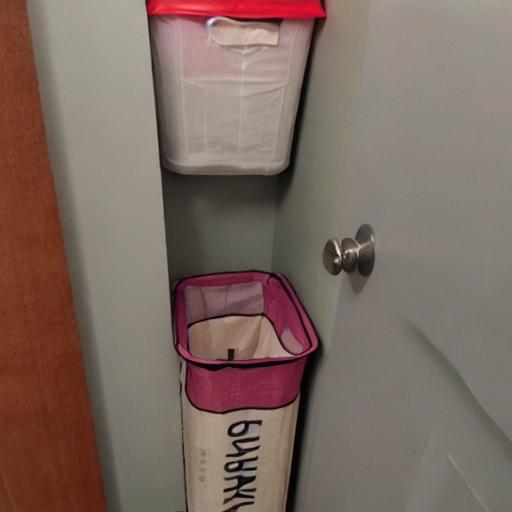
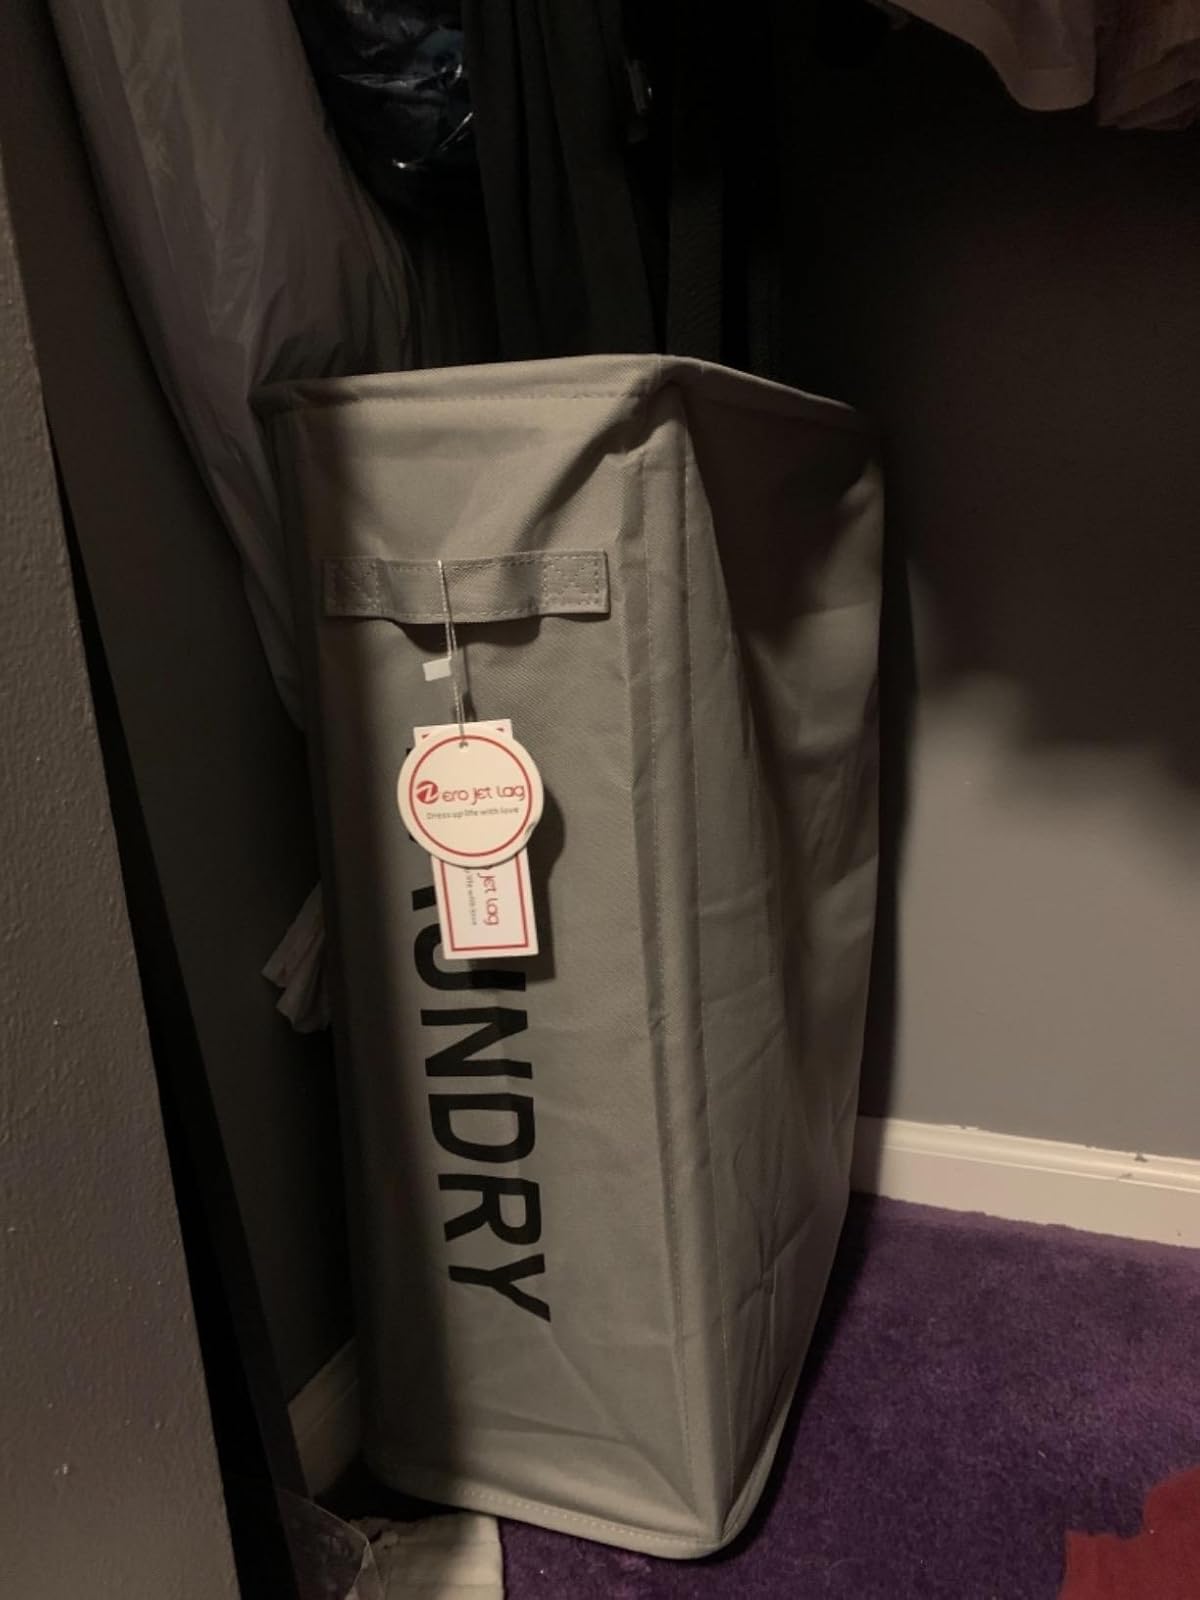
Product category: items_hamper
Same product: no